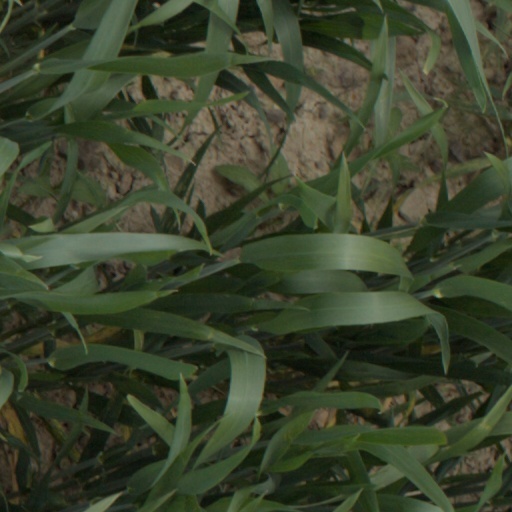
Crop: wheat